European seabass

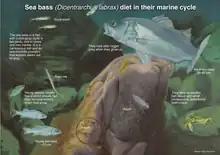
European bass in their maritime life cycle

The European seabass hunts as much during the day as it does at night, feeding on small fish (both pelagic, such as sardines, sprats, and sand smelts, and demersal, such as sand eels), polychaetes, cephalopods (such as squid), and crustaceans. The big fish weighing more than are mostly night hunters. They spawn from February to June, mostly in inshore waters. As fry they are pelagic, but as they develop, they move into estuaries, where they stay for a year or two.